SpaceX Raptor

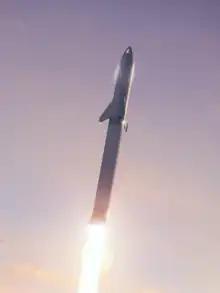
Big Falcon Rocket during ascent (artist's concept)

In November 2016, Raptor was projected to power the proposed Interplanetary Transport System (ITS), in the early 2020s. Musk discussed two engines: a sea-level variant (expansion ratio 40:1) with thrust of at sea level for the first stage/booster, and a vacuum variant (expansion ratio 200:1) with thrust of in space. 42 sea-level engines were envisioned in the high-level design of the first stage.